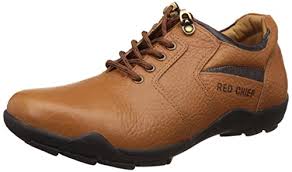
Label: Boat